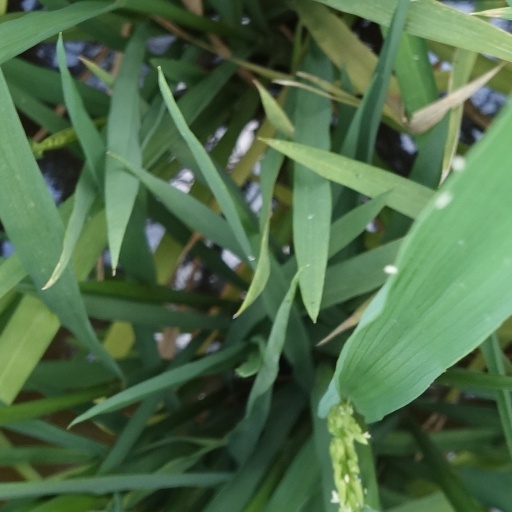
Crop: rice